Anna Maria Walker

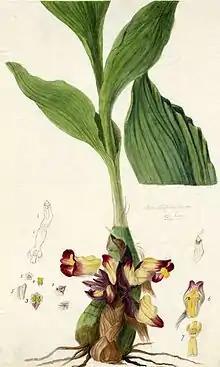
Watercolour by Anna Maria Walker of "Acanthephippium bicolor"

Anna Maria Walker (née Patton) (c. 1778–1852) and her husband Colonel George Warren Walker (1778–1843) were Scottish botanists in Ceylon (now Sri Lanka) who made extensive collections of plants between 1830 and 1838. Several species of ferns and orchids were named after them by Sir William Jackson Hooker with whom they corresponded. They also corresponded with and collaborated with other botanists in the region such as Robert Wight. Anna Maria was also an excellent botanical artist who illustrated many species of orchids. Plant species named after them include "Vanilla walkeriae", "Liparis walkeriae" and "Thrixspermum walkeri".